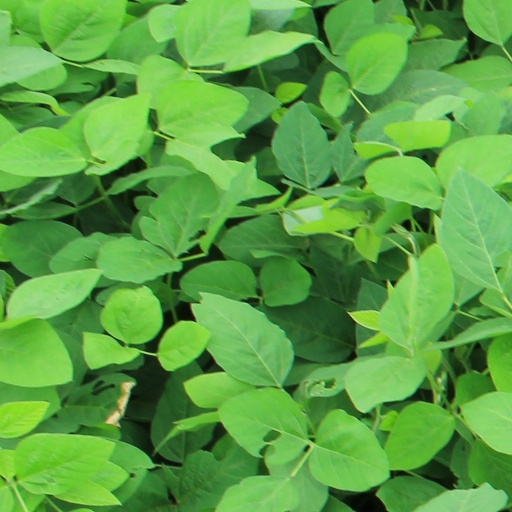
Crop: soybean